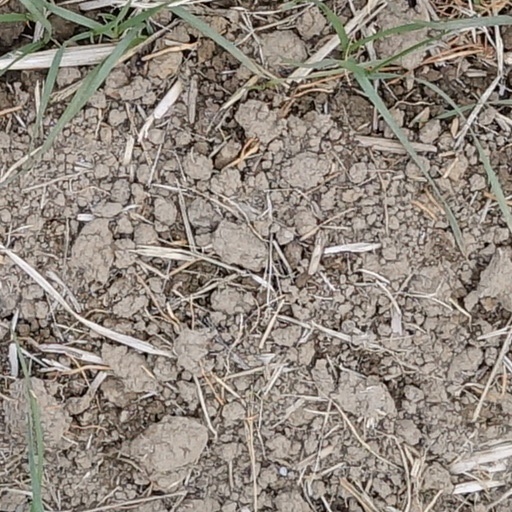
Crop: wheat